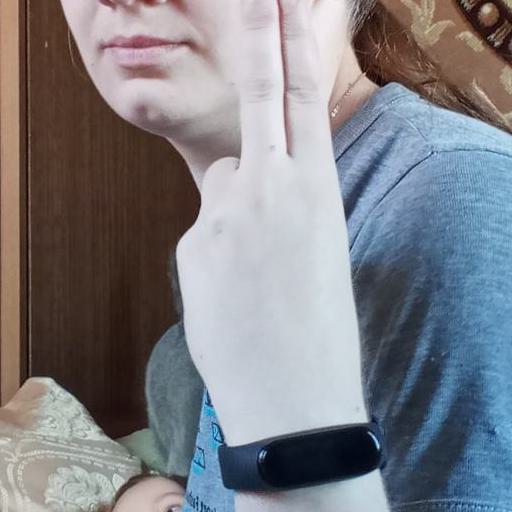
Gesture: two_up_inverted